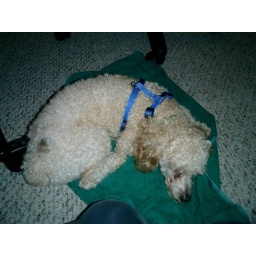
sleepy boy under the desk